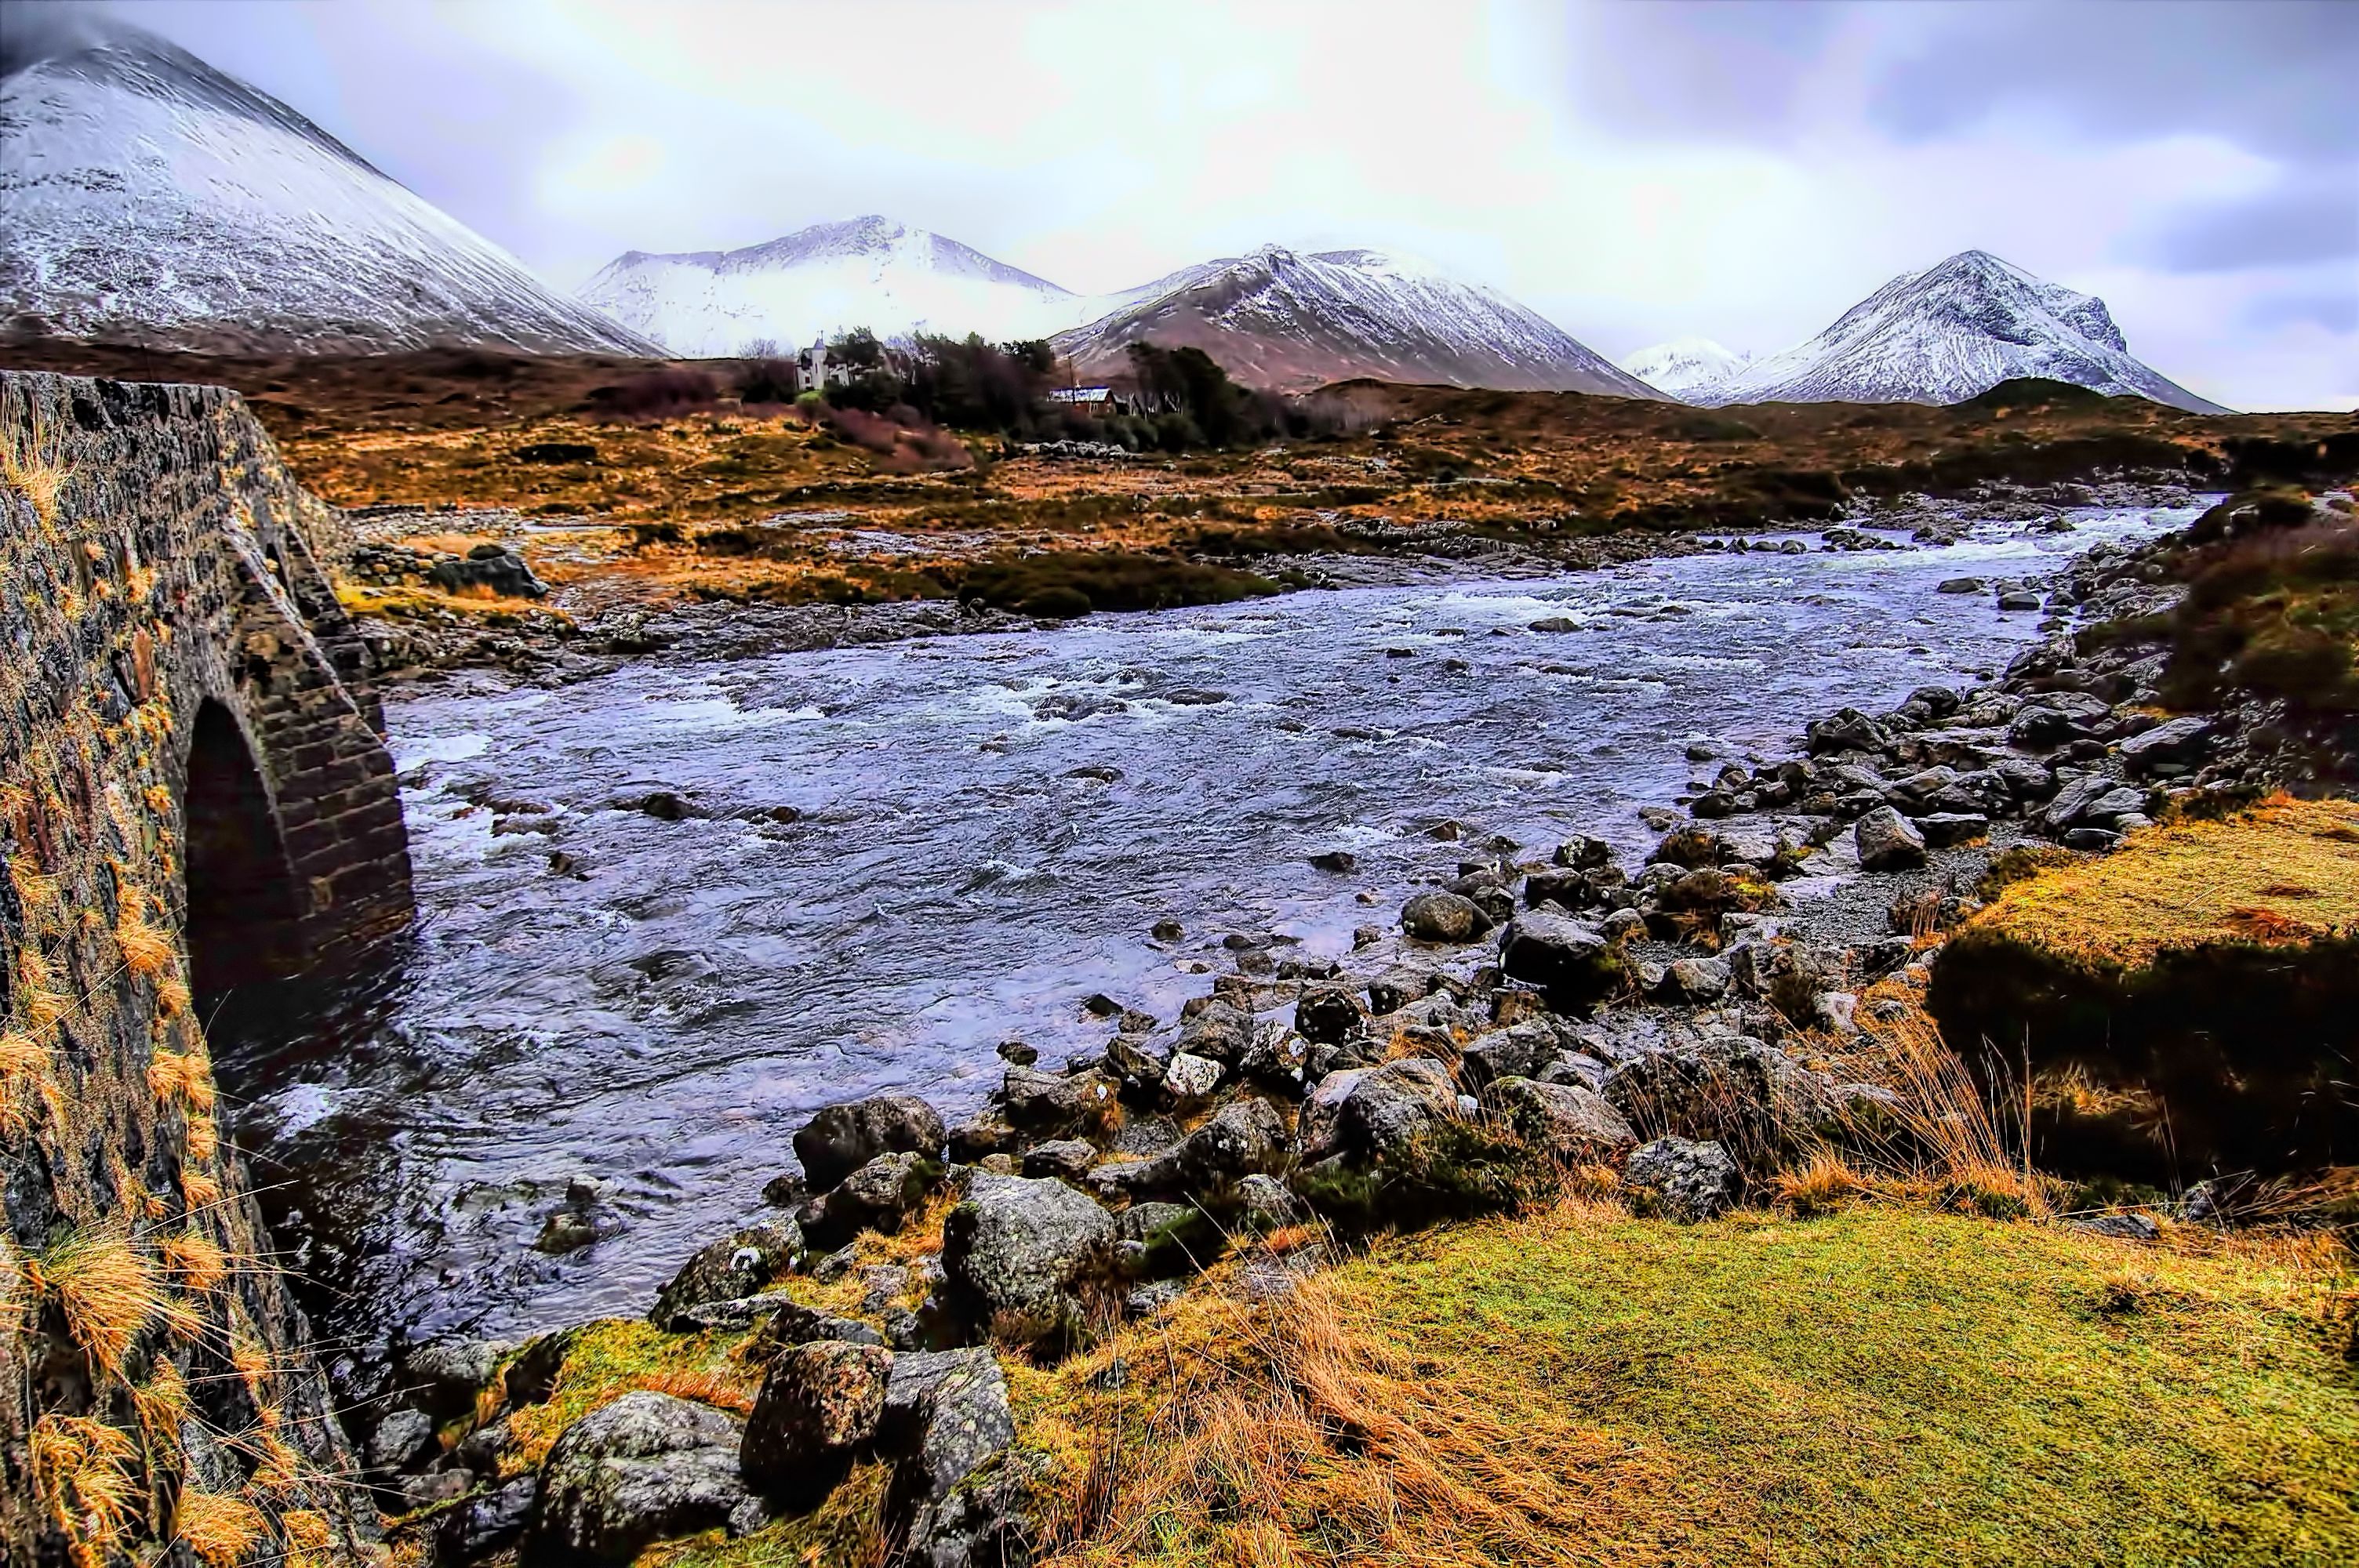
landscape, sea, coast, water, nature, rock, wilderness, mountain, shore, lake, river, valley, mountain range, cliff, stream, reflection, autumn, terrain, national park, season, geology, plateau, scotland, fell, loch, highlands, skye, sligachan, cuillin, glamaig, marsco, landform, geographical feature, mountainous landforms, geological phenomenon